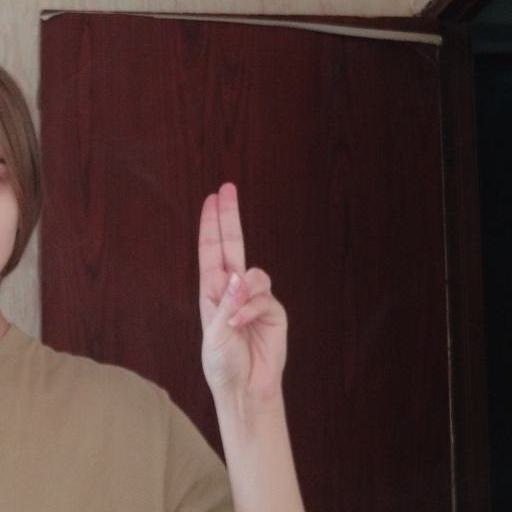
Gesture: two_up